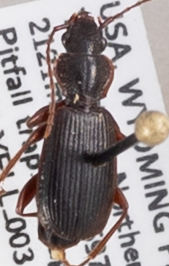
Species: Cymindis cribricollis
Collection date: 2018-08-23
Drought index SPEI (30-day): -0.71
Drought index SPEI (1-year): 1.28
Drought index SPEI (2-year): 0.9